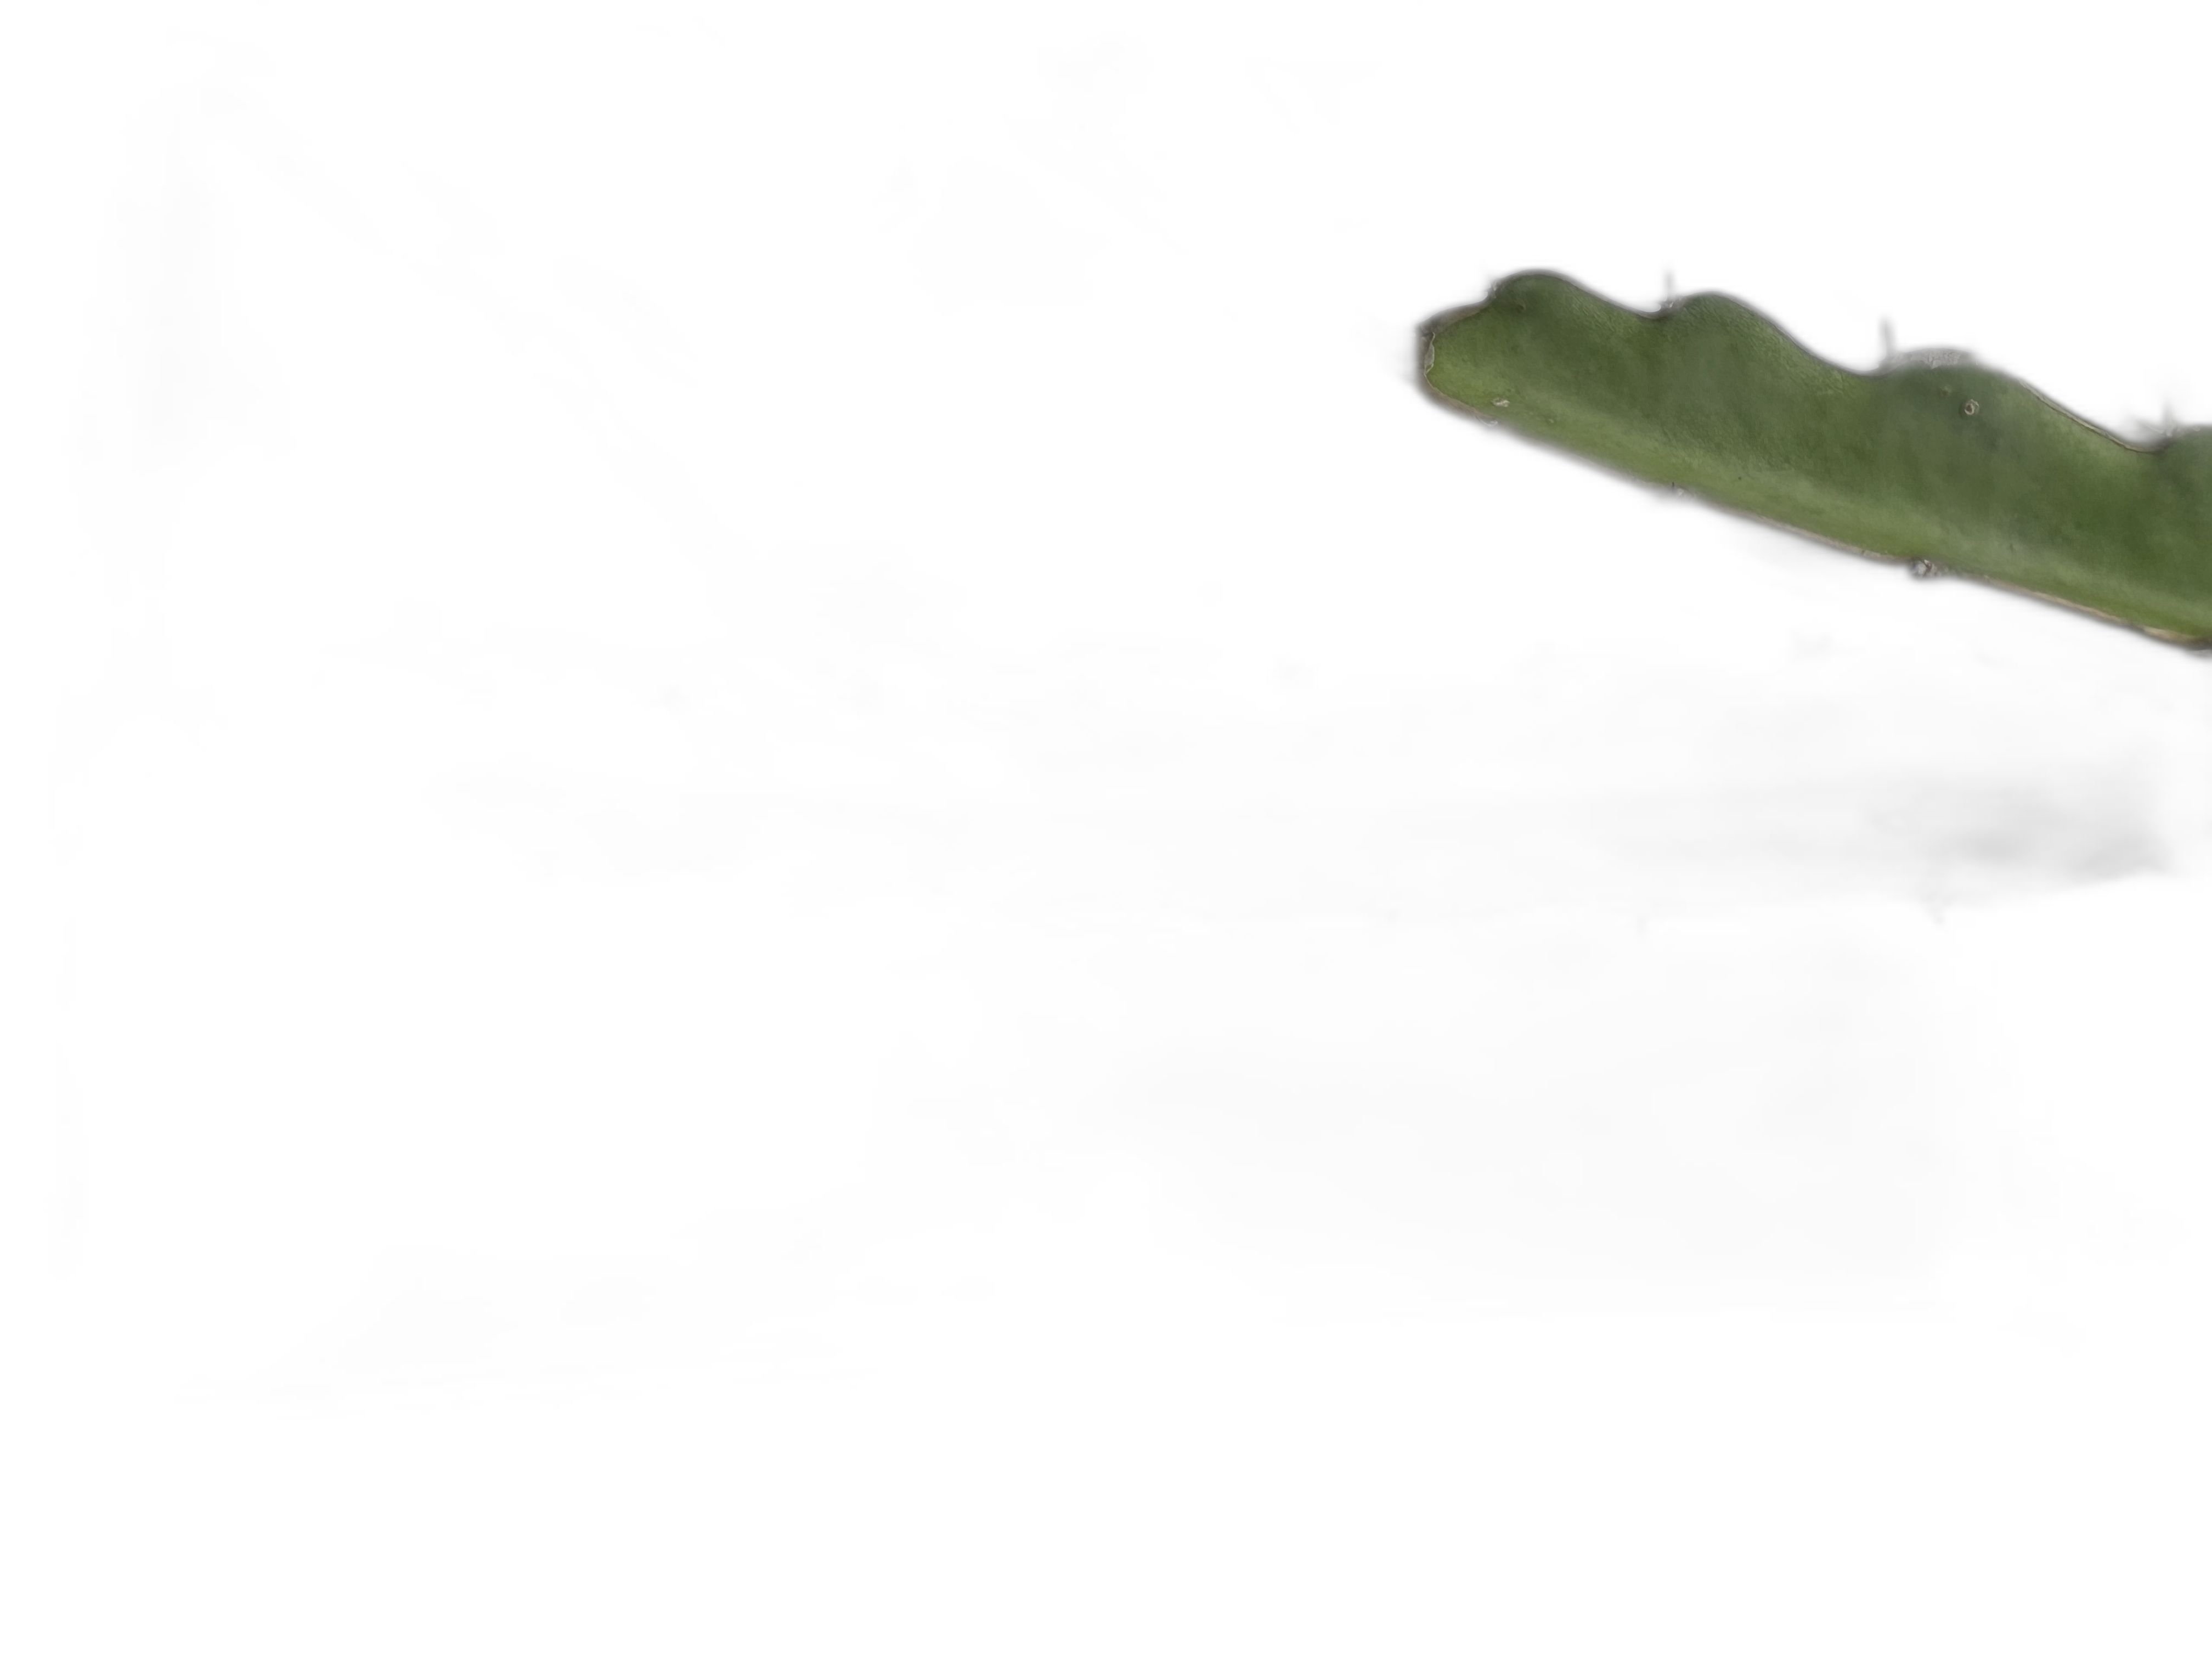
Label: Good leaf